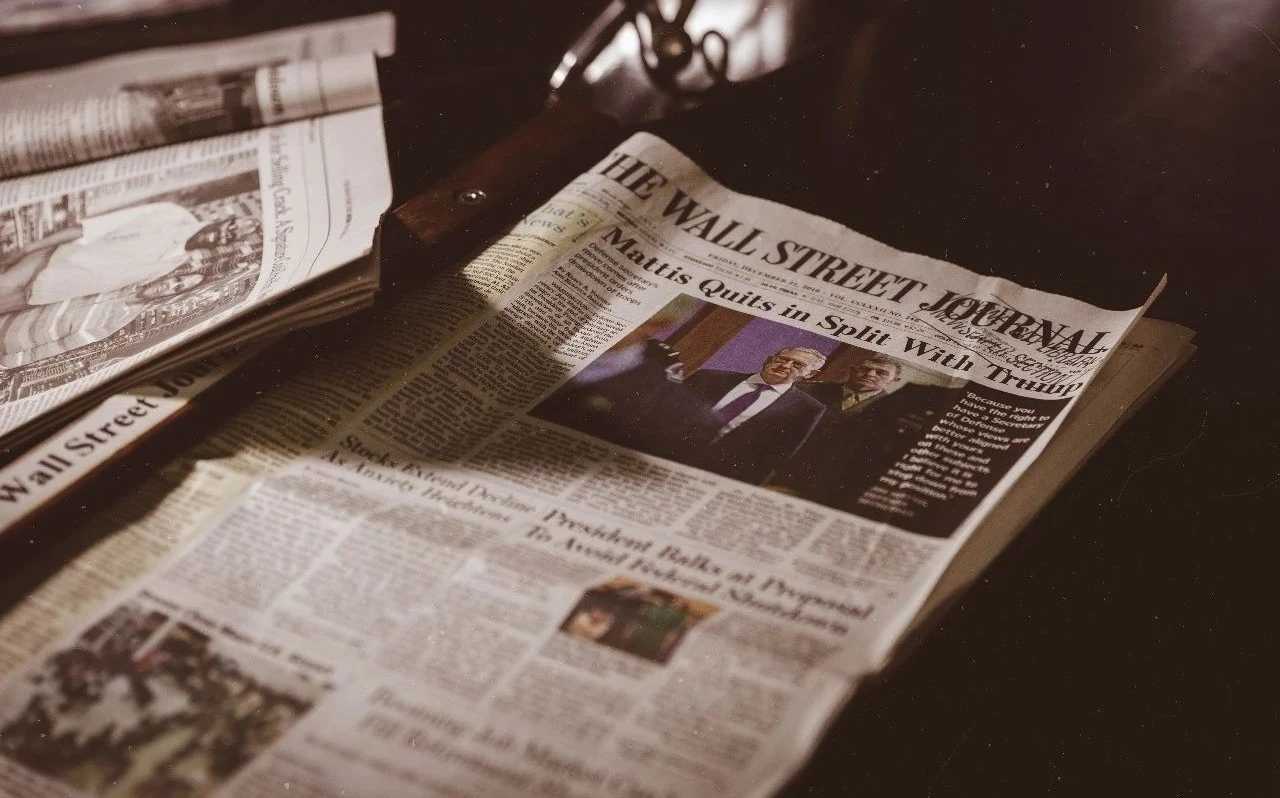
Waste category: paper